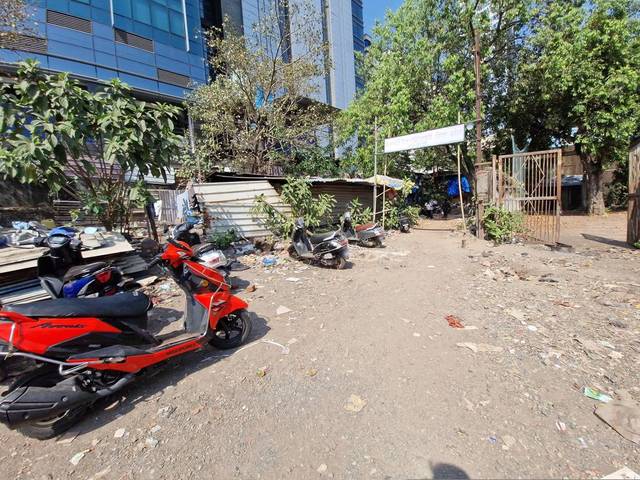
Region: India
Coordinates: 19.01, 72.837